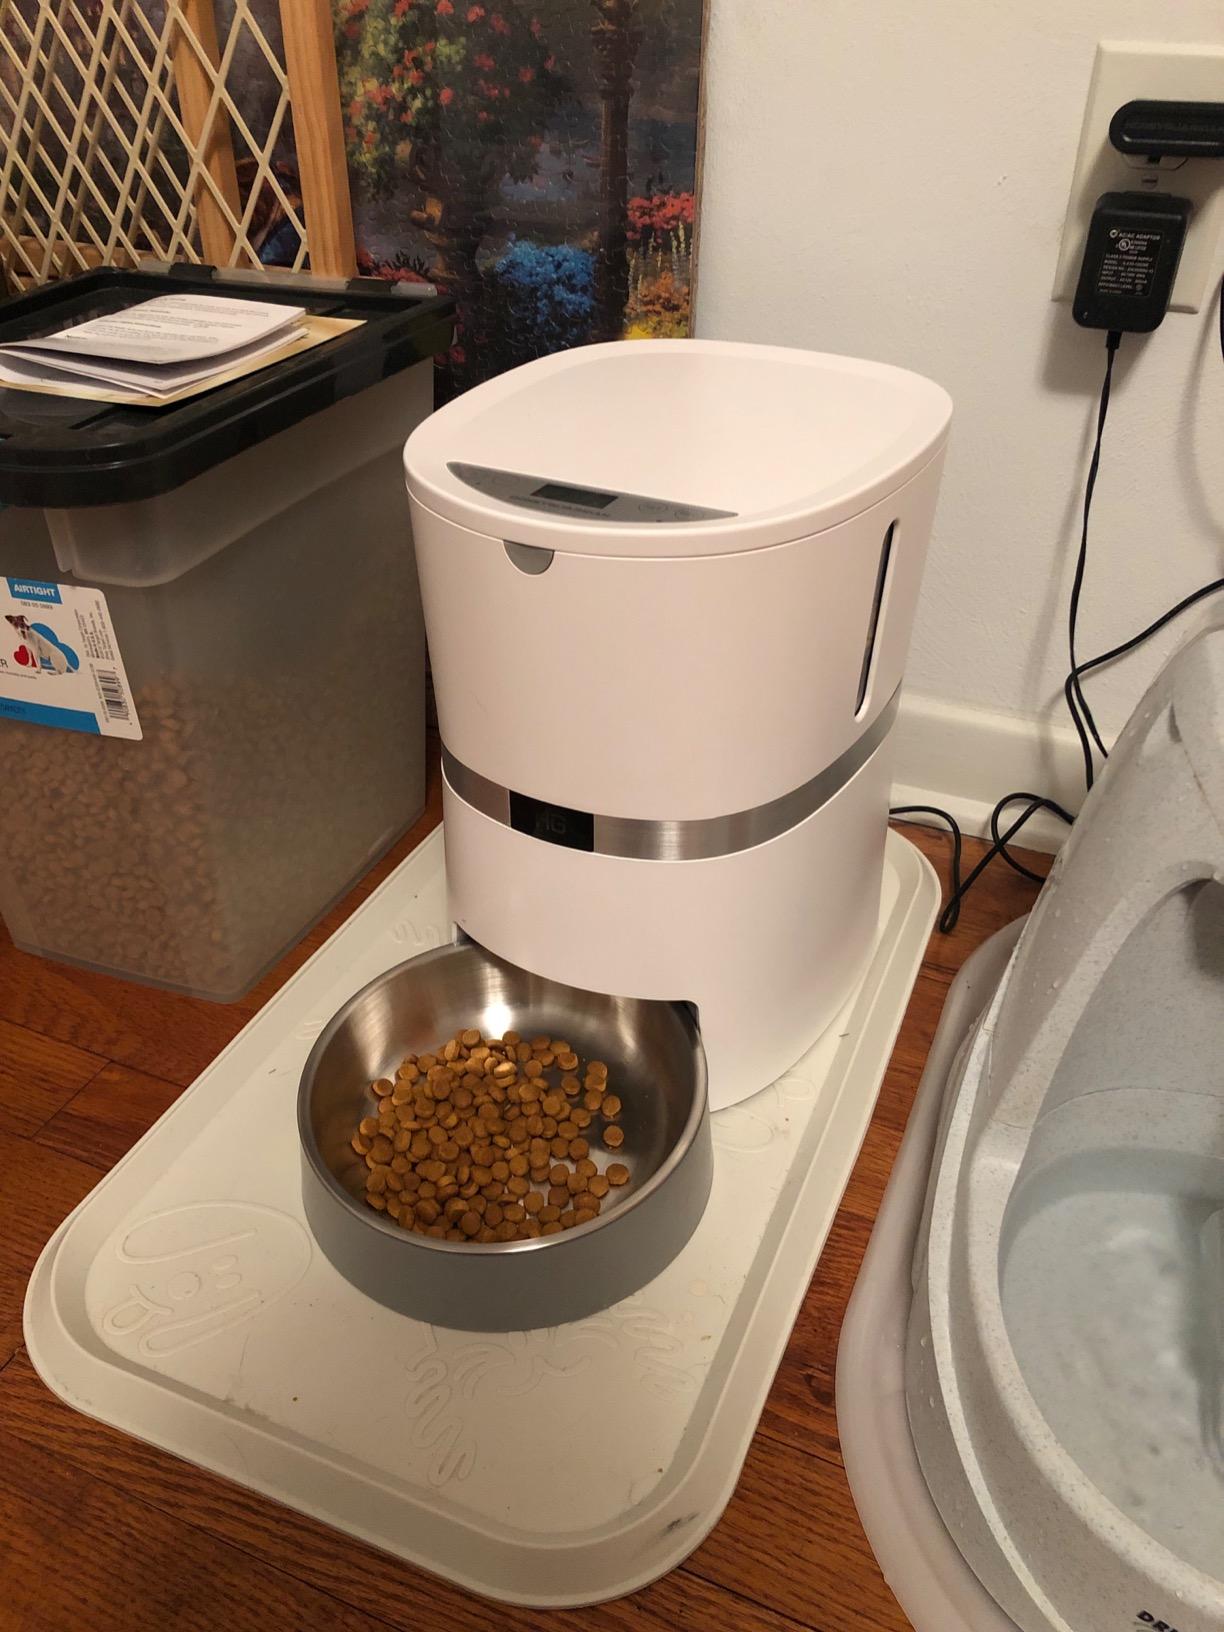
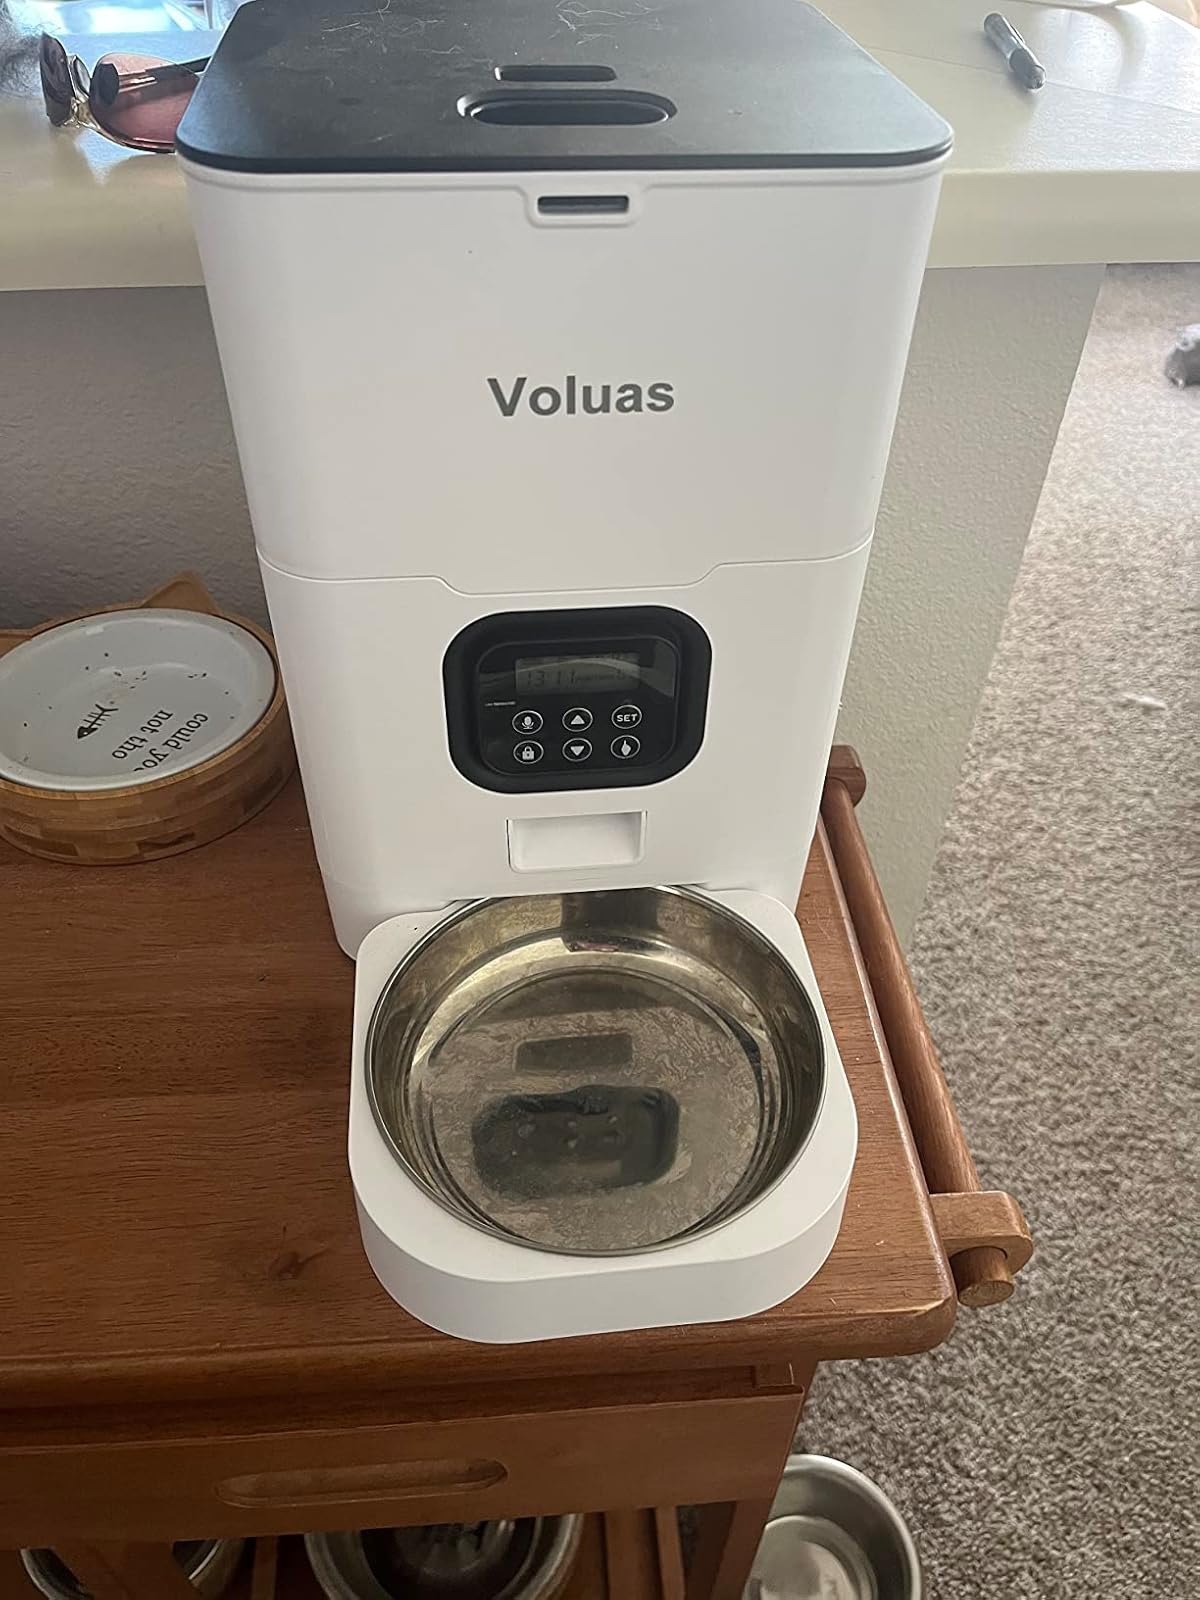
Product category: items_feeder
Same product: no